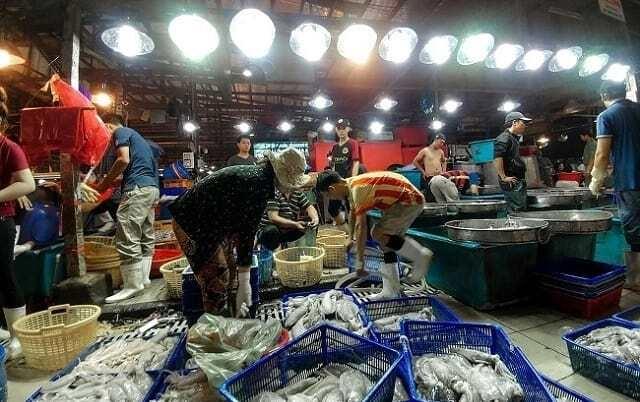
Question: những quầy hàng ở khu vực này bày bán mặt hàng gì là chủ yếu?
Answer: hải sản tươi sống